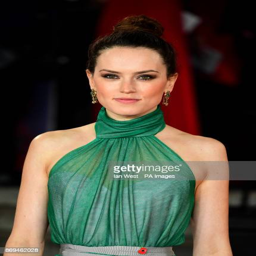
actor attending the world premiere